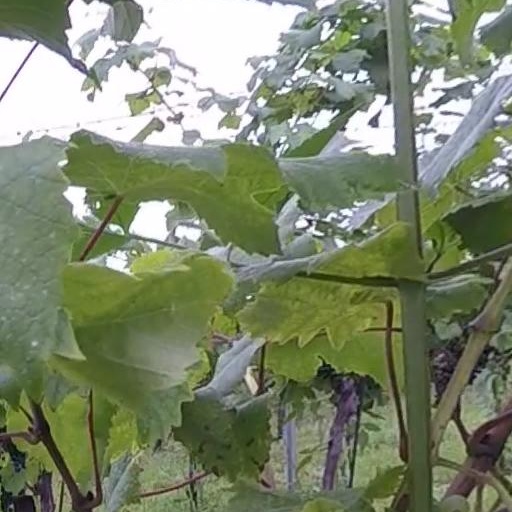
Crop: grape